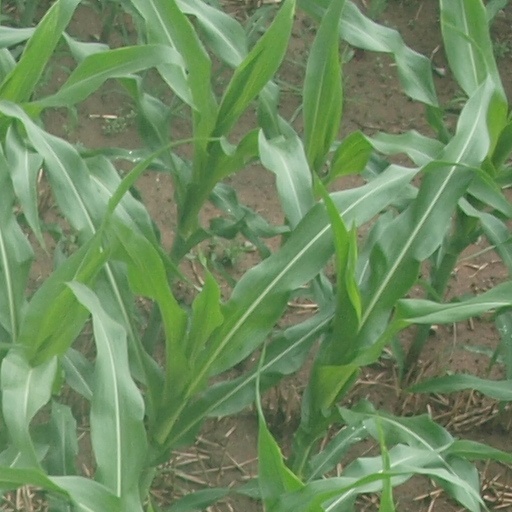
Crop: maize; corn